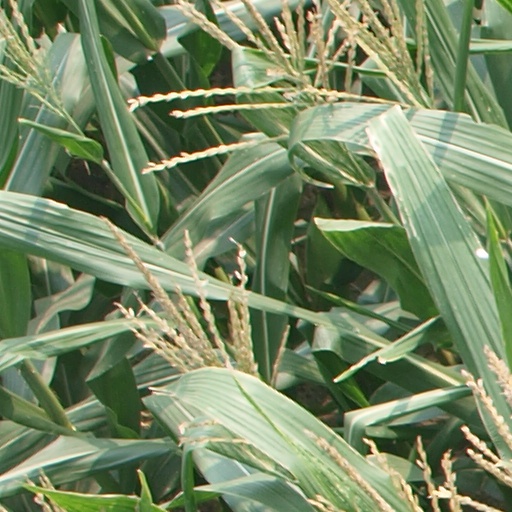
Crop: maize; corn